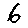
Label: 6